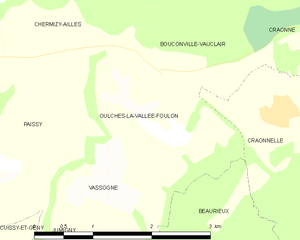
Carte des communes françaises: Oulches-la-Vallée-Foulon